Military history of the Sui dynasty

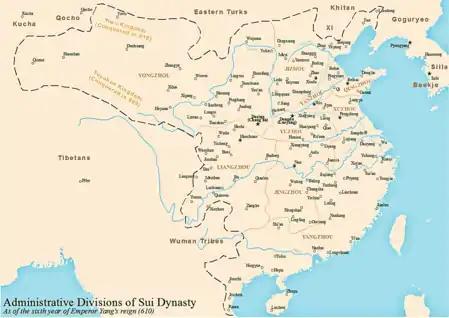
Sui dynasty in 610

The military history of the Sui dynasty encompasses the period of Chinese military activity from 581 to 618. Although the Sui dynasty was relatively short lived, it set the precedent for the Tang dynasty that followed.